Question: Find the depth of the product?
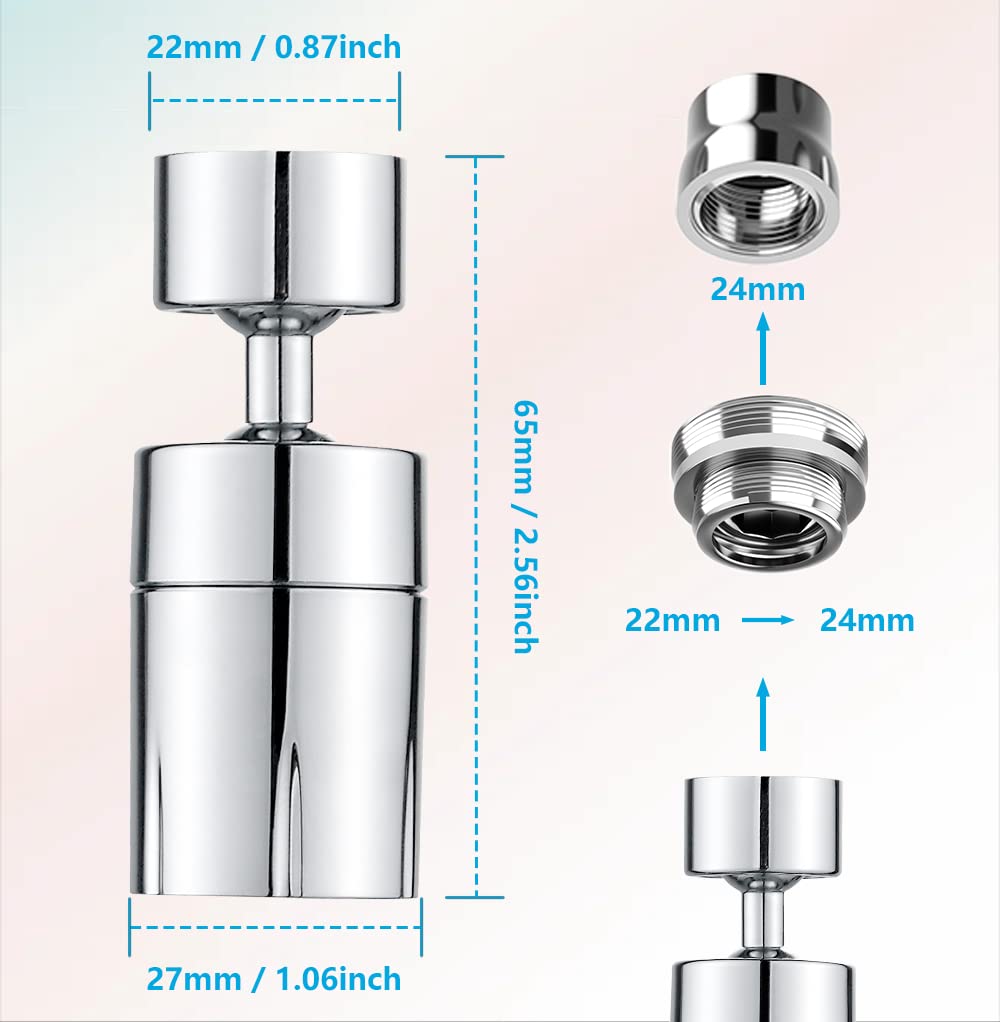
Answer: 65.0 millimetre